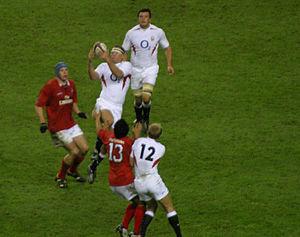
Richard Hill capte le ballon lors du match entre l'équipe d'Angleterre et les Barbarians néo-zélandais dans le cadre des célébrations du titre mondial des Anglais.
Richard Anthony Hill, membre de l'Empire britannique, né le 23 mai 1973 à Dormansland dans le Surrey, est un joueur de rugby international anglais. Polyvalent, il évolue aussi bien au poste de troisième ligne aile qu'à celui de troisième ligne centre que ce soit en équipe nationale ou avec les Saracens avec qui il effectue l'intégralité de sa carrière en club.